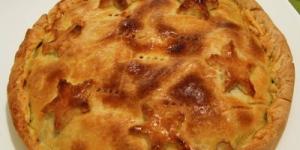
tarta de pollo en salsa blanca